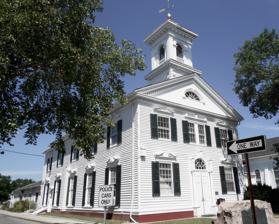
Building: Old Cape May County Courthouse Building
Country: United States of America
Year built: 1850
United States historic place Old Cape May County Courthouse Building U.S. National Register of Historic Places New Jersey Register of Historic Places Show map of Cape May County, New Jersey Show map of New Jersey Show map of the United States Location North Main Street, Cape May Court House, New Jersey Coordinates 39°5′2″N 74°49′26″W / 39.08389°N 74.82389°W / 39.08389; -74.82389 Built 1848–1850 Architect Daniel Hand Architectural style Greek Revival, Georgian NRHP reference No. 81000389 NJRHP No. 1006 Significant dates Added to NRHP December 22, 1981 Designated NJRHP October 29, 1981 The Old Cape May County Courthouse Building is located on North Main Street ( U.S. Route 9 ) in the Cape May Court House section of Middle Township in Cape May County, New Jersey , United States. The historic courthouse was completed in 1850 and was added to the National Register of Historic Places on December 22, 1981, for its significance in architecture and politics/government. It was documented by the Historic American Buildings Survey (HABS) in 1992. The Georgian courthouse was designed and built from 1848 to 1850 by the master builder/architect Daniel Hand and features a Greek Revival interior. Hand also designed the New Asbury Methodist Episcopal Meeting House and the Calvary Baptist Church . It was replaced by the Cape May County Courthouse in 1927. HABS photo from 1992 See also National Register of Historic Places listings in Cape May County, New Jersey List of county courthouses in New Jersey References